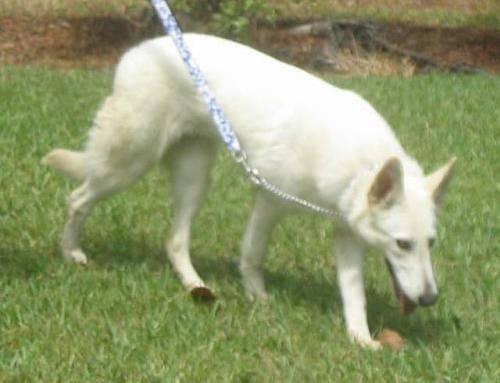
dog